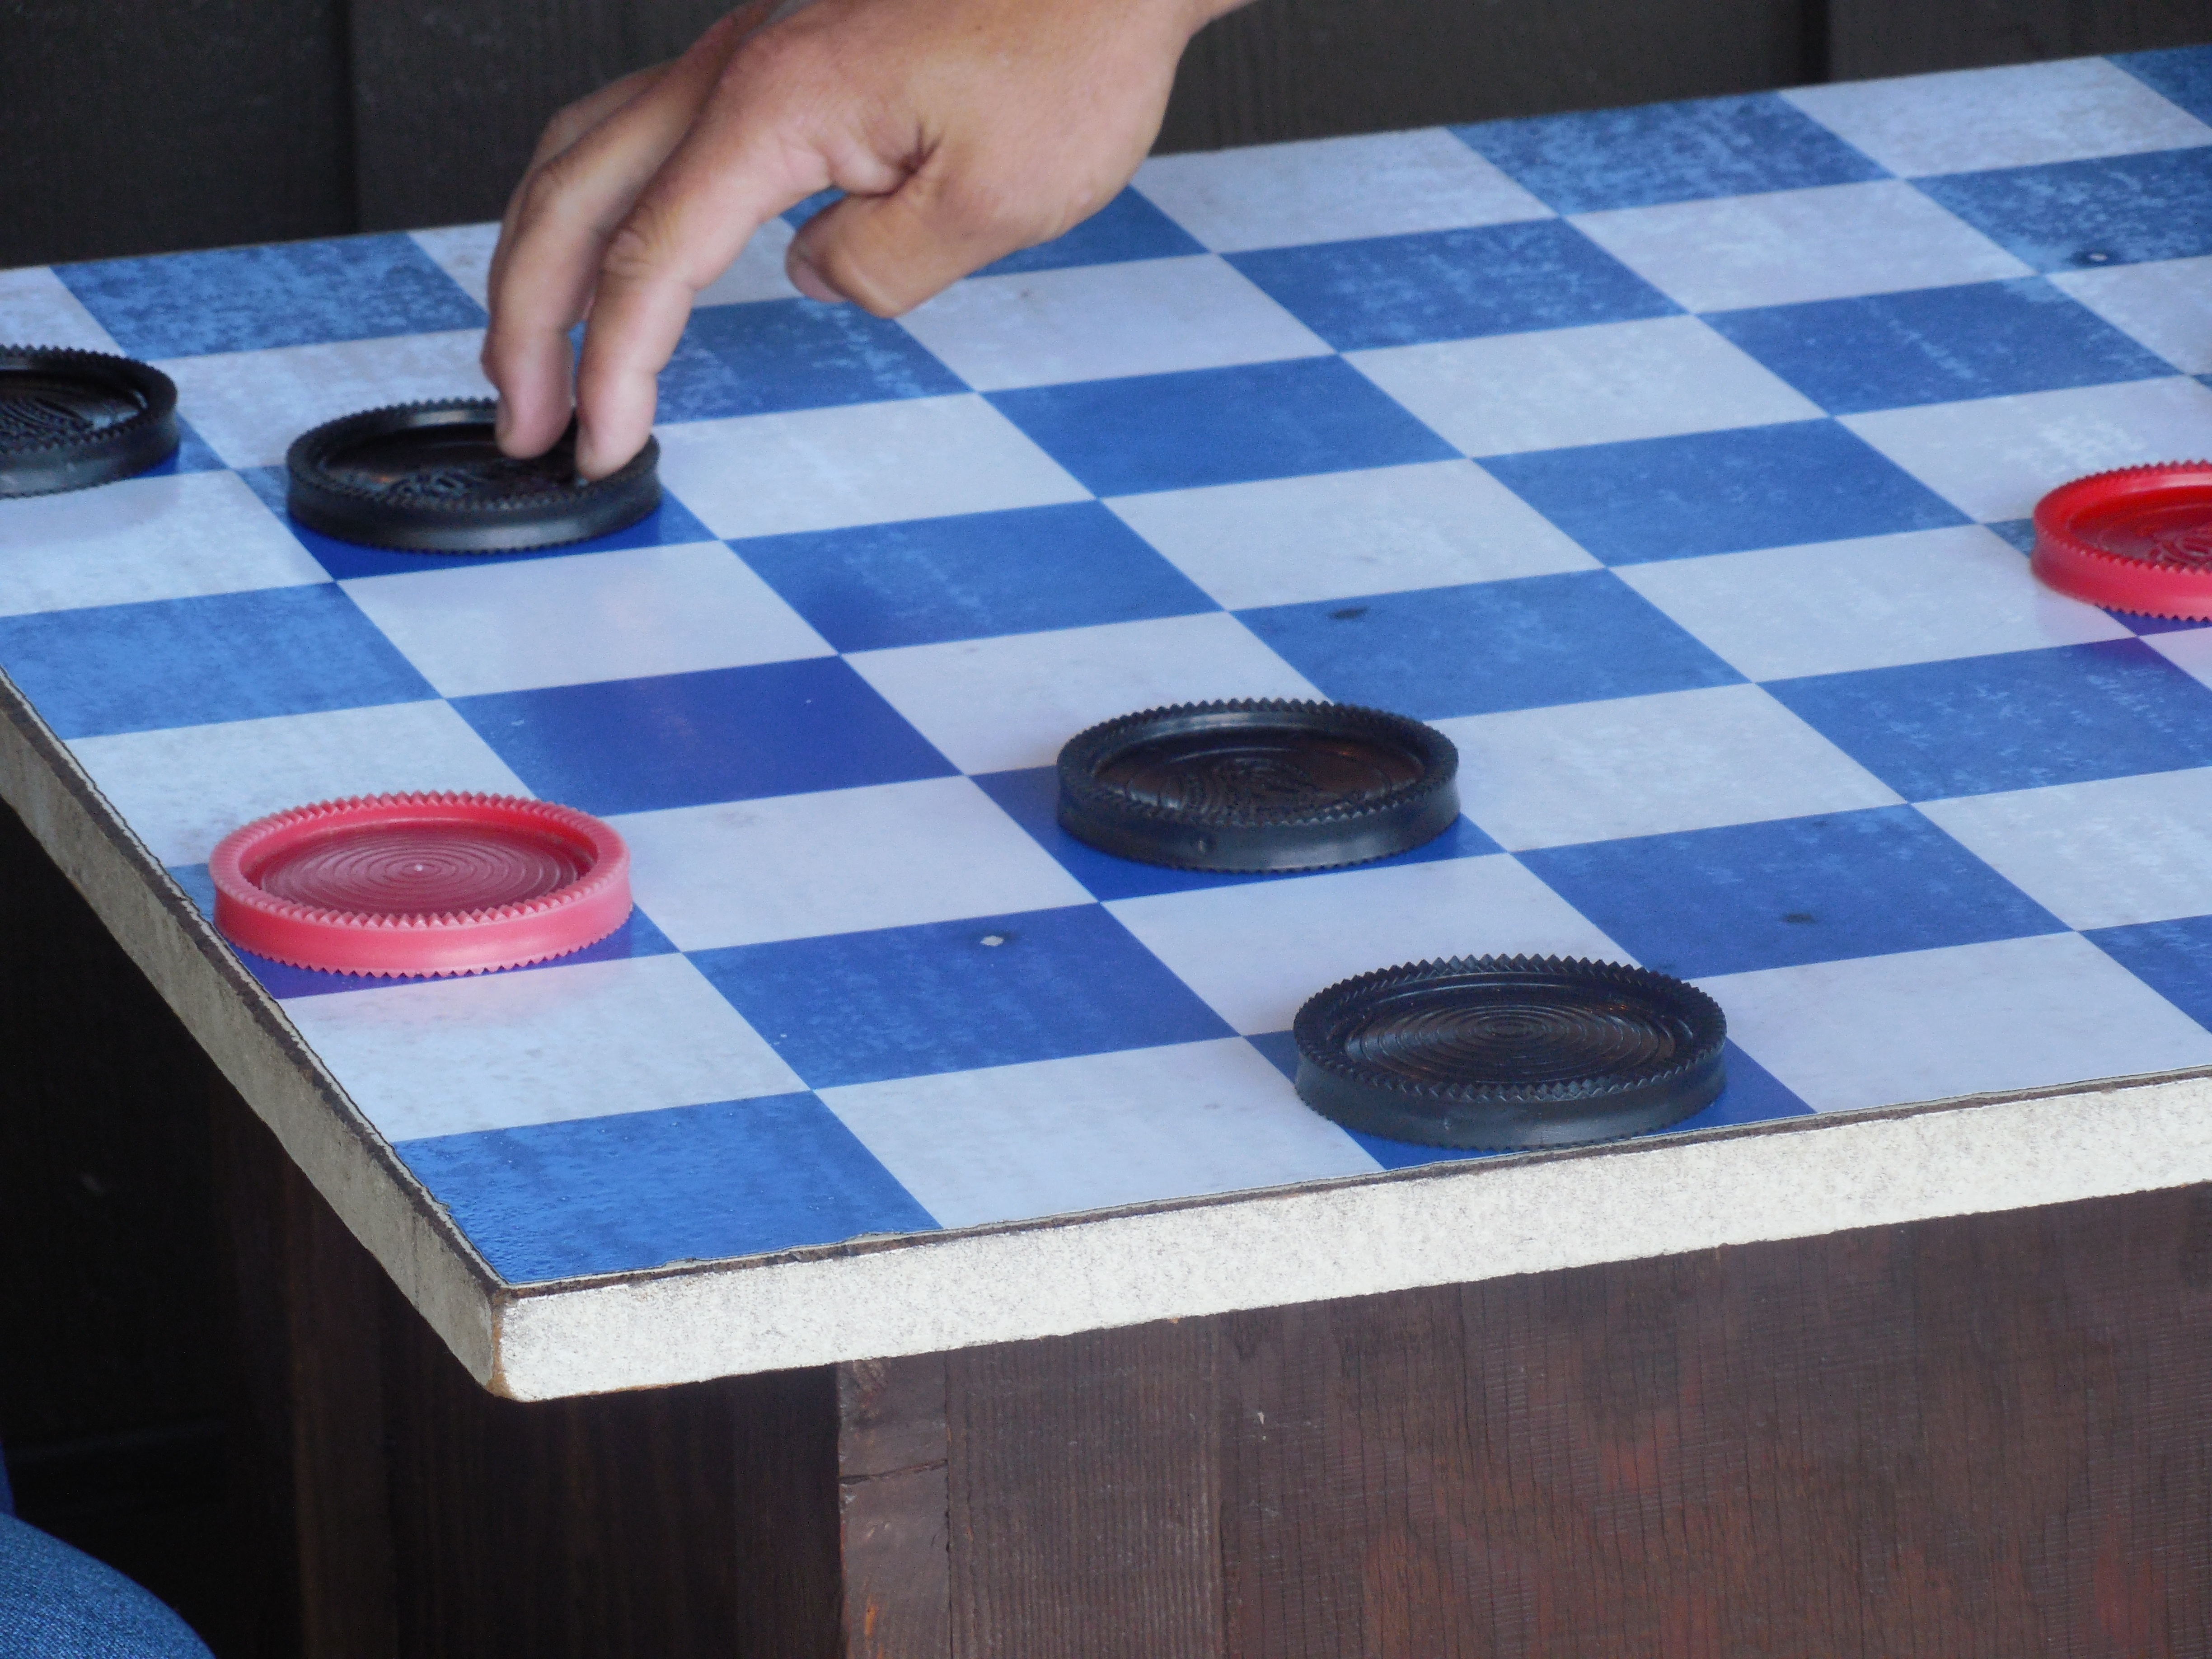
hand, table, person, people, board, white, sport, game, play, floor, summer, recreation, motion, young, red, blue, playing, black, movement, lifestyle, leisure, board game, playful, competition, moving, fun, design, sports, chess, strategy, chessboard, move, competitive, icon, games, shape, gaming, active, entertainment, challenge, pieces, forward, flooring, checkers, indoor games and sports, tabletop game, english draughts